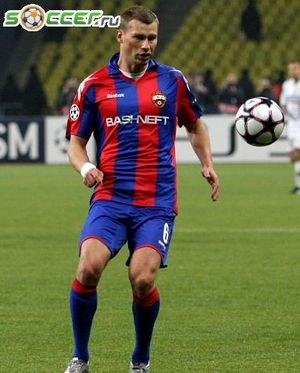
Alexeï Vladimirovitch Bérézoutski est un footballeur international russe né le 20 juin 1982 à Moscou. Professionnellement actif de 1999 à 2018, il a principalement joué au poste de défenseur central, bien qu'il ait également évolué régulièrement aux postes d'arrière gauche et de milieu défensif. Il est le frère jumeau de Vassili Bérézoutski, également footballeur, qu'il côtoie durant la grande majorité de sa carrière.